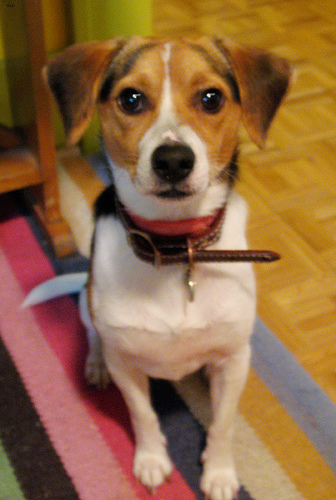
Animal: dog
Breed: beagle